Joc-O-Sot

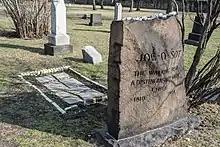
Joc-O-Sot's grave pictured in 2016

Shortly after his arrival in Cleveland he died, on September 3, 1844. Ackley, Stockley and other friends took care of the funeral and burial proceedings. A funeral service was held the day following his death at the Second Presbyterian Church. He was then buried at Erie Street Cemetery in downtown Cleveland, an act intended to honor not only Joc-O-Sot but the Native American race. Soon after news of his death became known, he was elected chief of the Sauk. A sandstone gravestone was placed at the gravesite, but it incorrectly lists his death as having occurred in August, instead of September. In all likelihood his remains were body-snatched for the purpose of medical research, in any case his body was confirmed as removed in 1882 Cleveland city records. The tombstone was fractured into three pieces in 1877 when the cemetery caretaker was maintaining a tree at the gravesite, and a heavy limb fell upon it. It was repaired with rivets, but by 1884 was in pieces again. This original tombstone was further damaged by vandals in 1907.